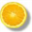
Label: orange